David Rotenberg (author)

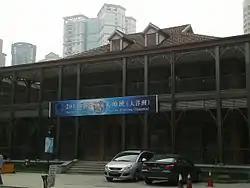
Shanghai Theatre Academy

Rotenberg continued to occasionally direct plays and television in Canada and abroad. In 1994, he directed George Ryga's "The Ecstasy of Rita Joe" at the Shanghai Theatre Academy, the first Canadian play produced in China with a Chinese cast and creative team. He noted that the play's subject matter, a young First Nation woman leaving the reserve for the city, was not easily understood by the Chinese audience. Despite cultural and language barriers, the production saw "limited" success.